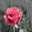
Label: rose